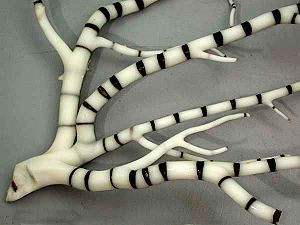
Ottearmede koraldyr / Galleri
Ottearmede koraldyr er en underklasse af koraldyr indenfor rækken nældecelledyr. Underklassen omfatter hornkoraller, læderkoraller og blødkoraller, samt orgelkoral, blåkoraller og søpenne. Kendetegnende for underklassen er at polyperne har otte tentakler.